A. A. Lendon

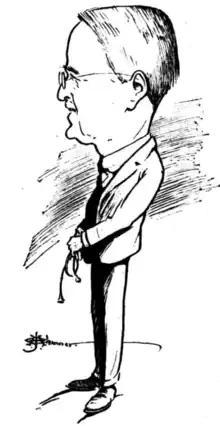
caricature by J. H. Chinner

Alfred Austin Lendon (died 29 June 1935) was an English medical doctor, of whom it was said few practitioners have exerted a wider influence on medical science in South Australia.